Charles Gaylord House

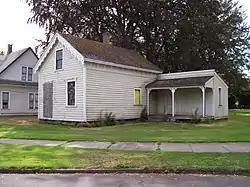
The Gaylord House in 2009

The Charles Gaylord House, located in Corvallis, Oregon, is a house that is listed on the National Register of Historic Places.